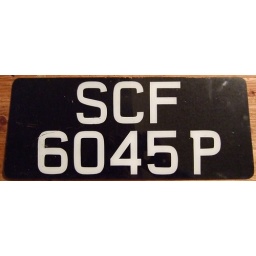
Singapore plates come in all shapes and sizes. This one is reflective silver on black, plexiglas plate.